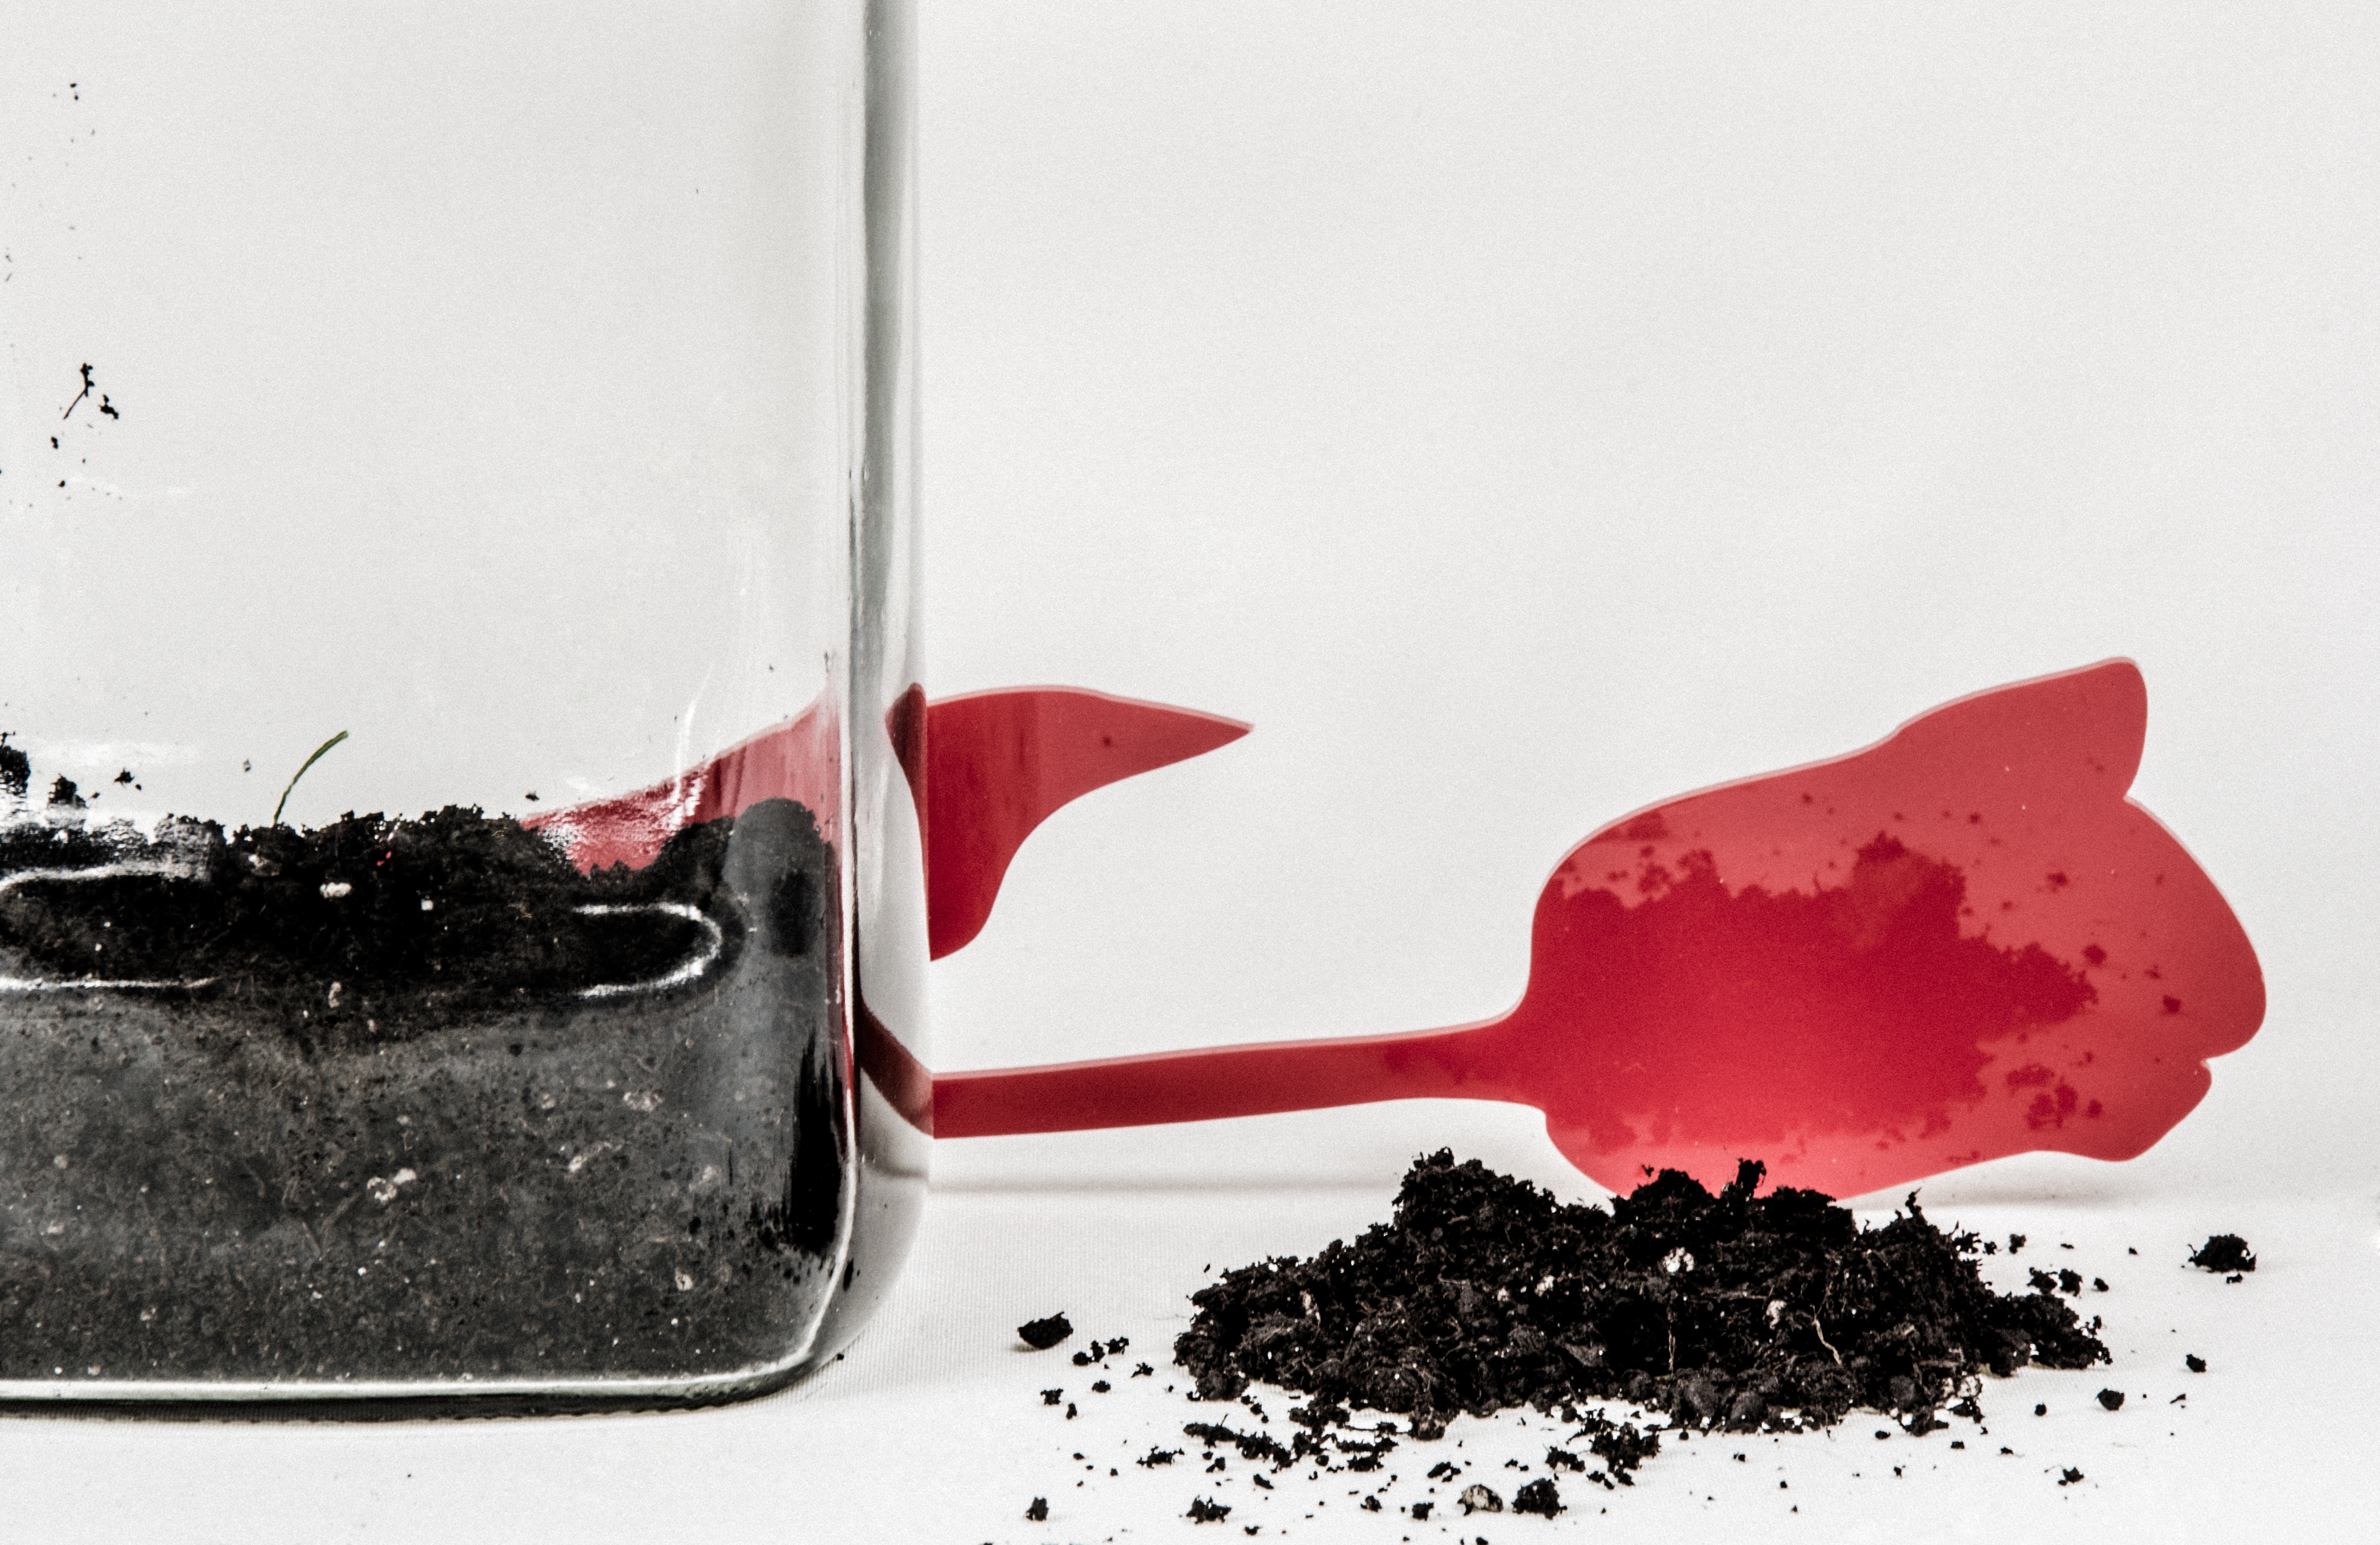
flower, glass, food, produce, drink, red wine, still life, earth